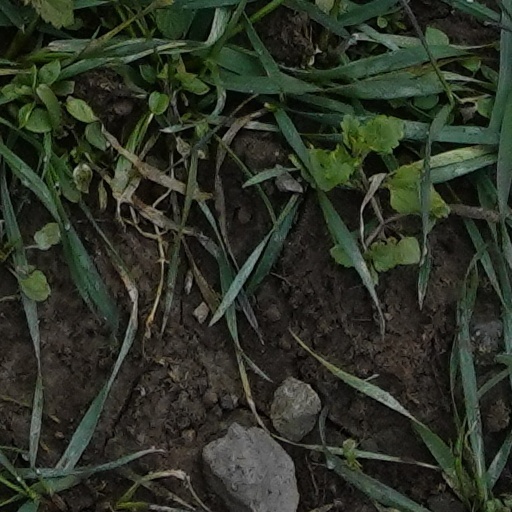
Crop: wheat